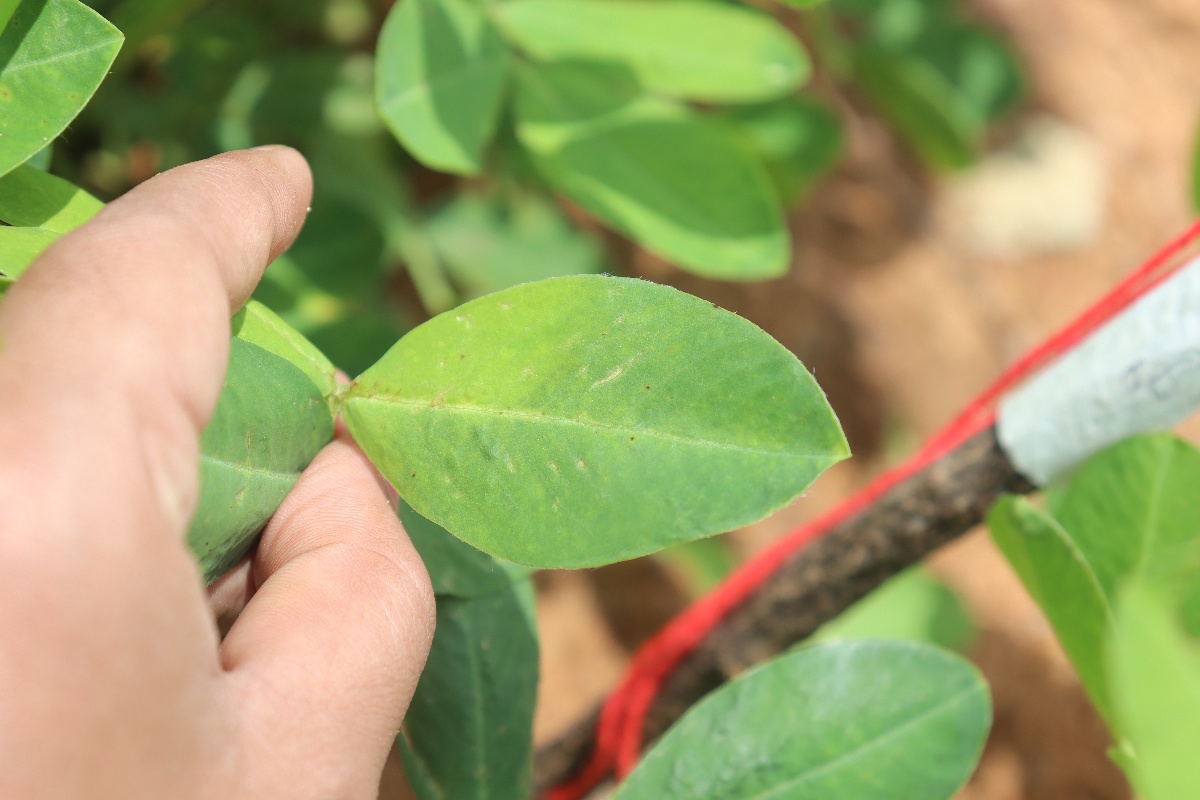
Label: early_leaf_spot